2011 United States House of Representatives elections

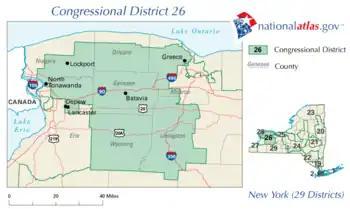

Incumbent representative Chris Lee resigned on February 9, 2011, after a scandal erupted over him soliciting a woman on Craigslist. The special election was held on May 24, 2011. In an upset victory, Democrat Kathy Hochul narrowly beat Republican Assemblywoman Jane Corwin with 47% of the vote.